Madison Bumgarner

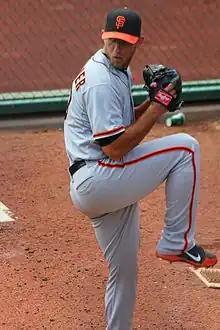
Bumgarner tossing in the bullpen at PNC Park in 2012

On April 11 at AT&T Park, against the Los Angeles Dodgers, Bumgarner got former teammate Juan Uribe to strike out swinging in the top of the second inning for his 100th career strikeout. Bumgarner was 0–5 with a 4.58 ERA in his first seven starts of the 2011 season. Despite pitching at least six innings and giving up more than one earned run only once in his five starts from April 27 through May 19, 2011, it was not until the 19th that he got his first win, collecting an ERA of 3.71 for the season at that point.